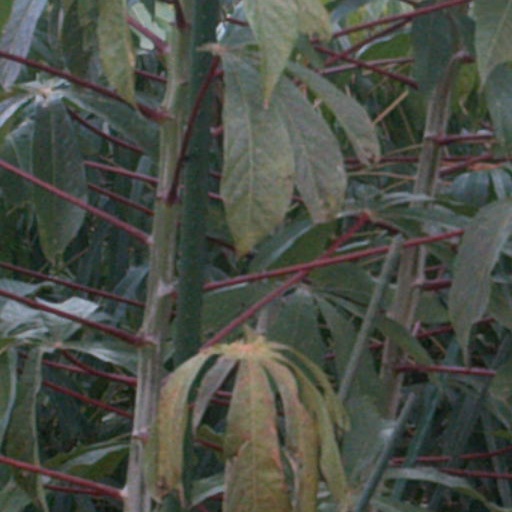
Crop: cassava